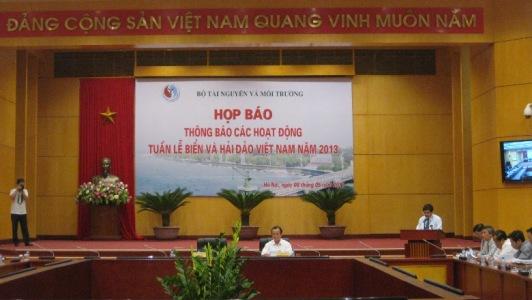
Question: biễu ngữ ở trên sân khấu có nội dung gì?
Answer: đảng cộng sản việt nam quang vinh muôn năm